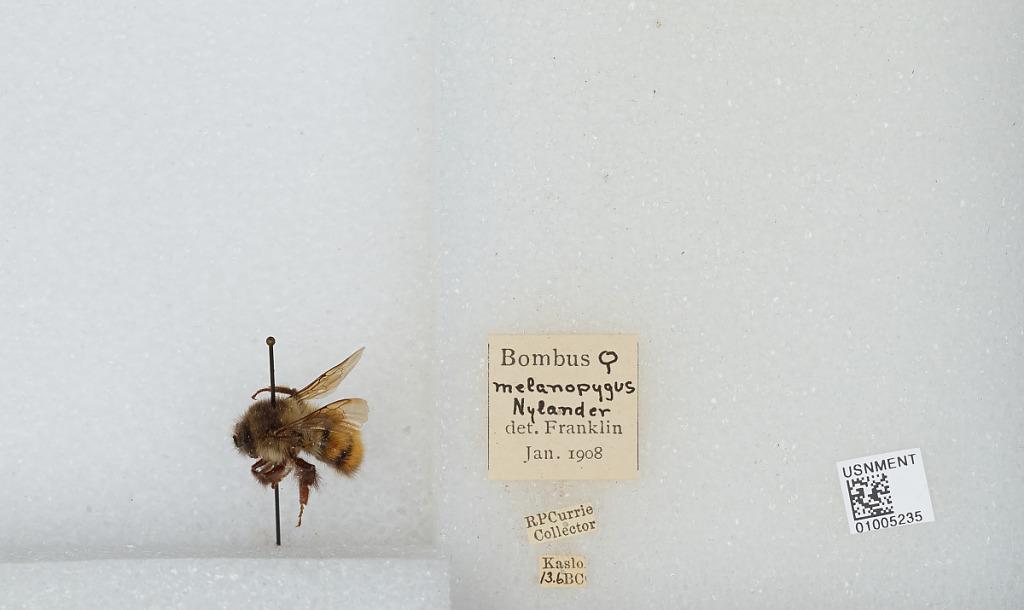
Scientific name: Bombus (Pyrobombus) melanopygus Nylander
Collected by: R. Currie
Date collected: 1908-1-
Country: Canada
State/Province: British Columbia
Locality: Kaslo
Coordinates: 49.9133, -116.911
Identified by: Franklin